Melbourne Athenaeum

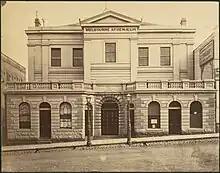
American & Australasian Photographic Company (Sydney, N.S.W.). Melbourne Athenaeum original building before 1873

In August 1840, the Melbourne Mechanics Institution acquired land spanning 110 feet along Collins Street and extending to Little Collins Street, for a sum of £285. The initial structure, a two-story brick building known as the Hall of Arts was completed in December 1842.